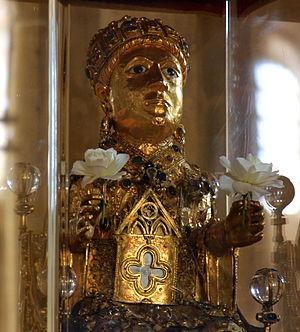
Statue reliquaire de sainte Foy à Conques. Exposée dans l'abbaye (sous vitre blindée) lors de la fête de la sainte Foy le 6 octobre 2013. Version améliorée (contraste, saturation) et découpée du fichier Statue reliquaire de Sainte Foy de Conques.jpg. Statue reliquaire de Sainte Foy de Conques.jpg
Conques est une ancienne commune française située dans le département de l'Aveyron en Midi-Pyrénées, en région Occitanie, devenue, le 1ᵉʳ janvier 2016, une commune déléguée de la commune nouvelle de Conques-en-Rouergue.
L'abbatiale Sainte-Foy de Conques est une église abbatiale située à Conques, dans le département de l'Aveyron.
La Statue-reliquaire de sainte Foy, surtout appelée La Majesté de sainte Foy, est un reliquaire qui se trouvait dans l'abbatiale Sainte-Foy à Conques dans l'Aveyron. Il s'agit d'une statuette de 85 cm de haut, faite de bois d'if, recouverte d'or, d'argent doré, d'émail et sertie de gemmes qui enchâsse la relique la plus noble de sainte Foy, son crâne.